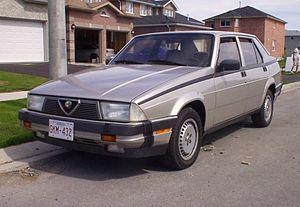
L'Alfa Romeo 75 est un modèle de voiture du constructeur italien Alfa Romeo commercialisé entre 1985 et 1993. Ce modèle est l'ultime développement de la plateforme Transaxle, inaugurée par l'Alfetta en 1972. L'appellation "75" a été choisie pour célébrer les 75 ans du constructeur milanais lors de sa sortie.